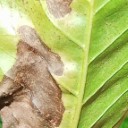
Label: Phoma